Kyoho (grape)

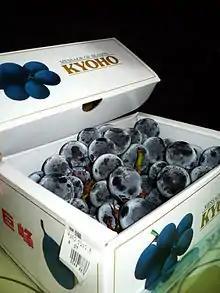
Kyoho-grape

Kyoho is a tetraploid grape variety, as its breeding parents, ‘Ishiharawase’ and ‘Centennial’ are tetraploid bud sports of ‘Campbell Early’ (V. labruscana) and ‘Rosaki’ (V. vinifera), respectively. Like the Concord, Kyoho is a slip-skin variety, meaning that the skin is easily separated from the fruit. The seeds are bitter and the skin is traditionally not eaten. The grape maintains some of the flavor qualities of the Concord, known to consumers from the flavor of most grape jellies and Concord grape juice.